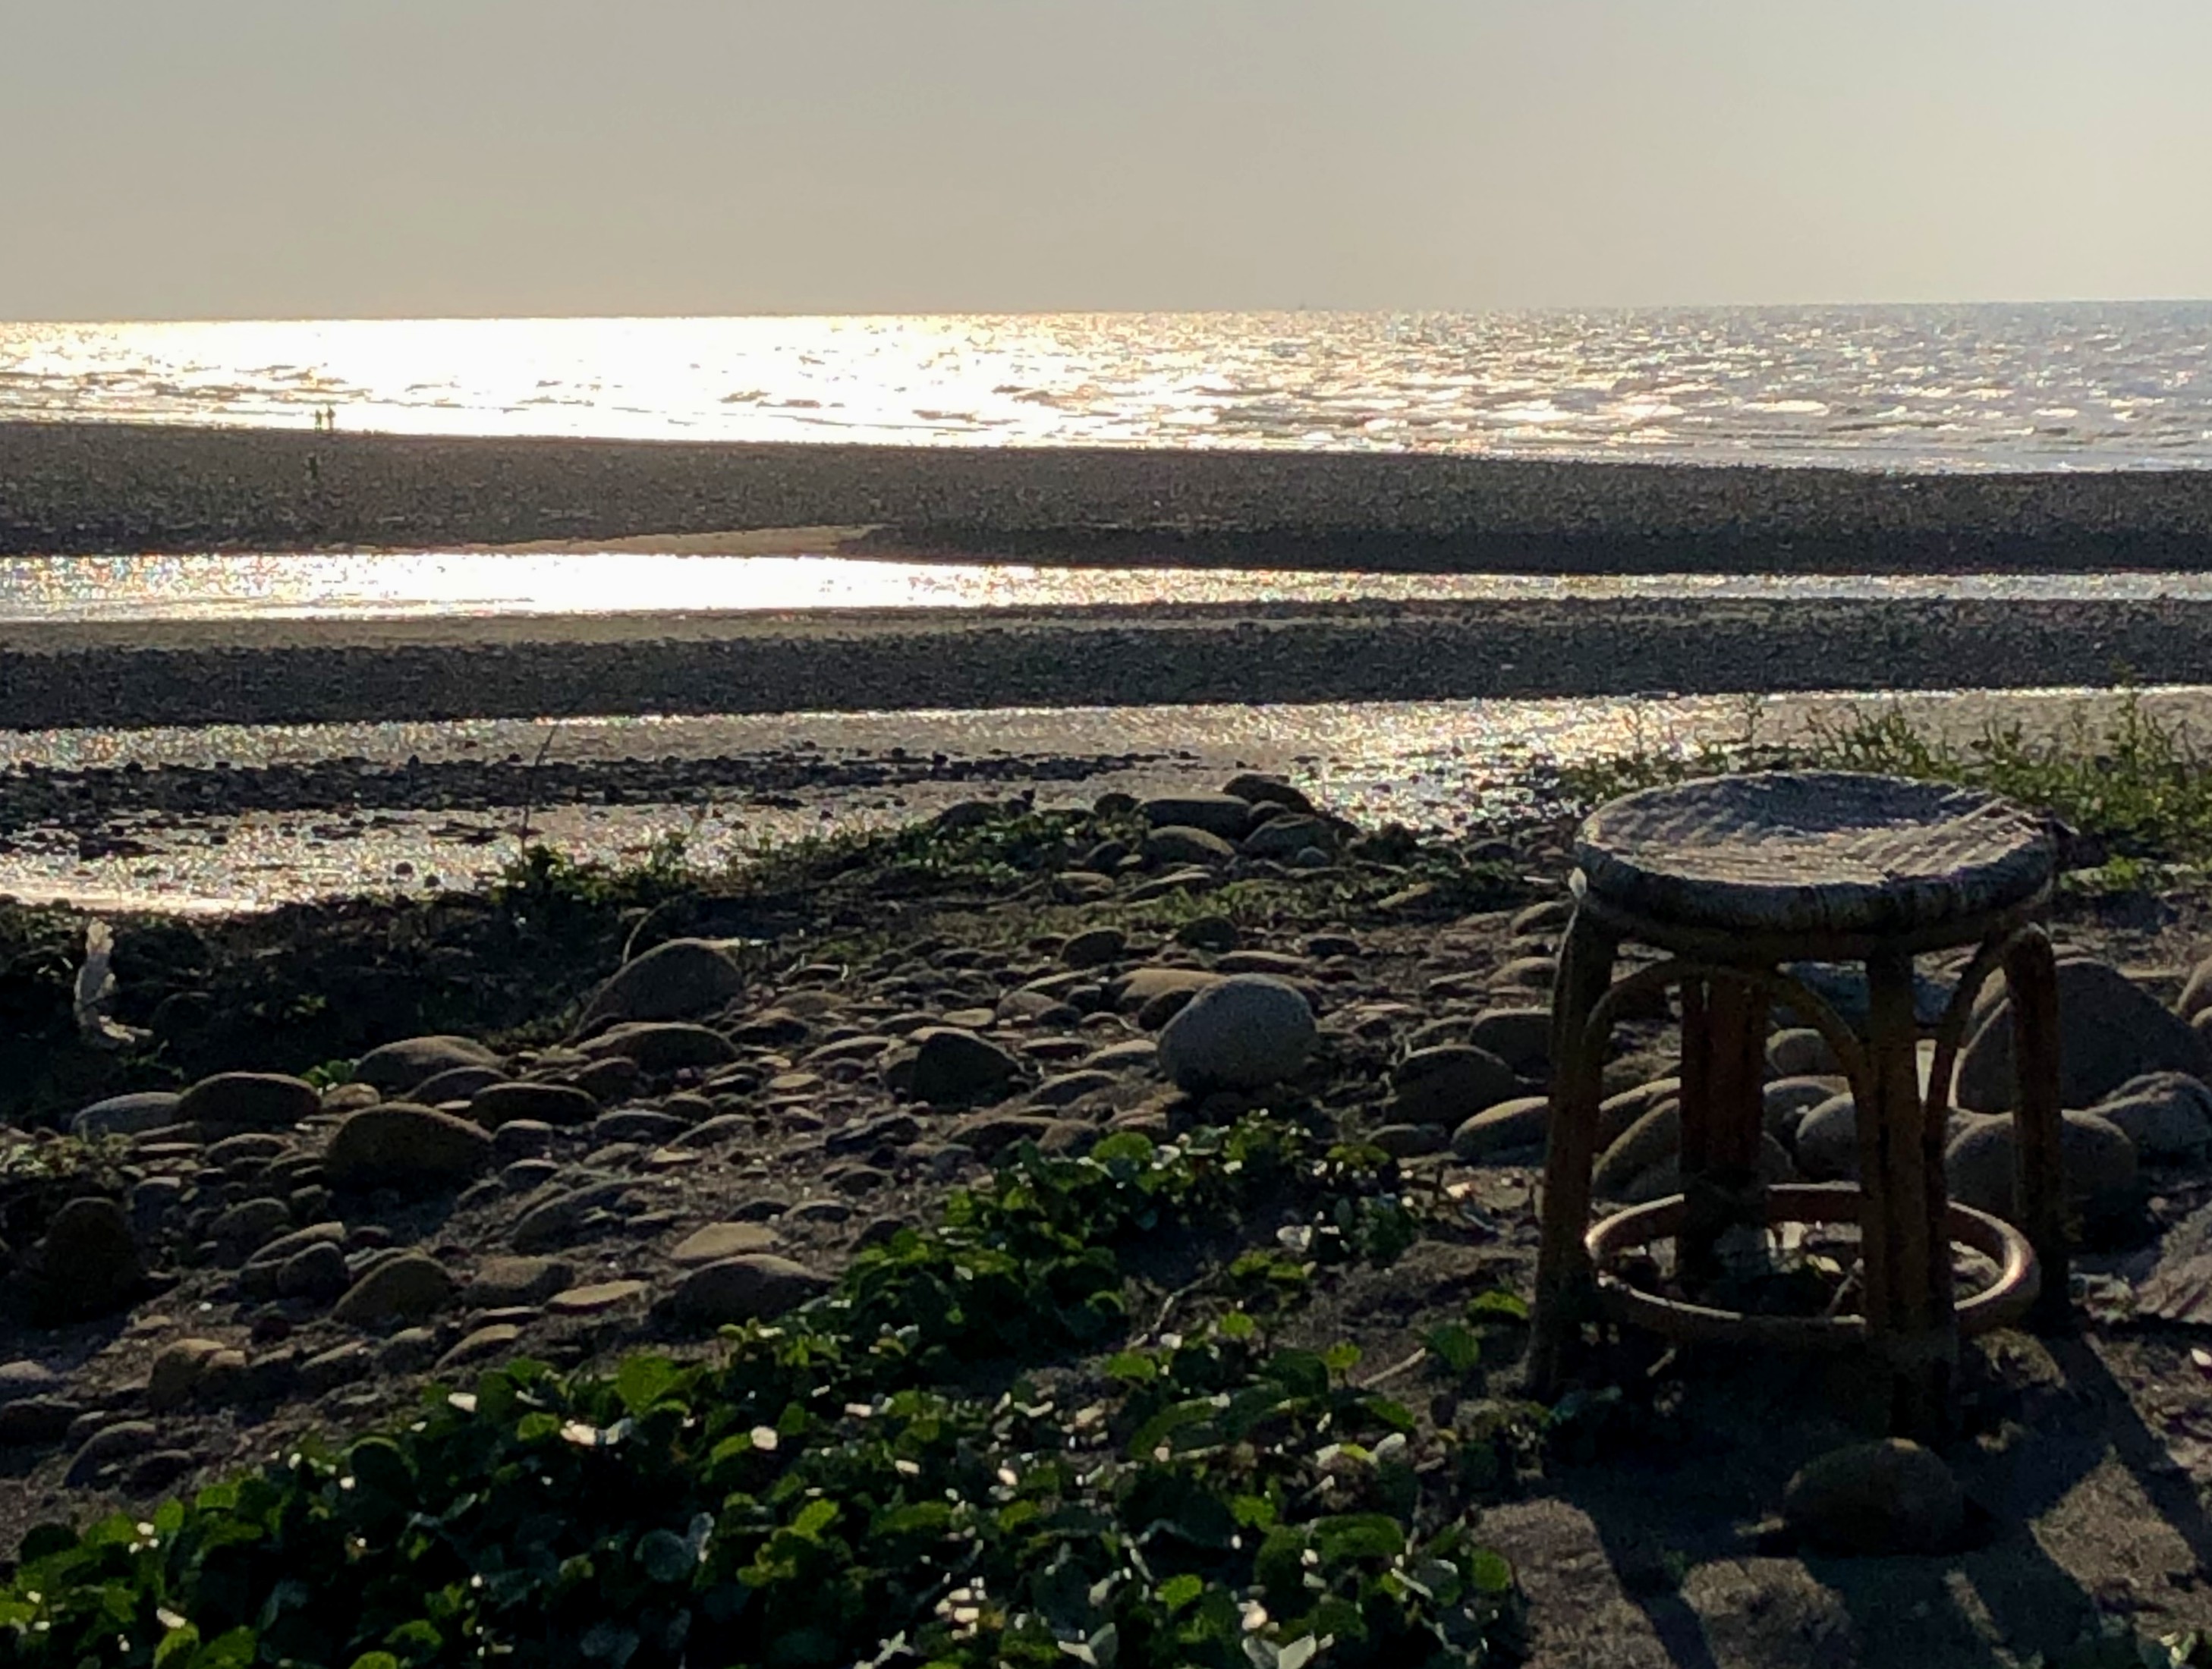
sea, seaside, shore, chair, sunset, taiwan, water, sky, grass, horizon, coast, morning, sunlight, furniture, calm, rock, beach, ocean, landscape, table, plant, sunrise, shadow, evening